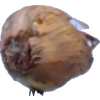
Label: onion